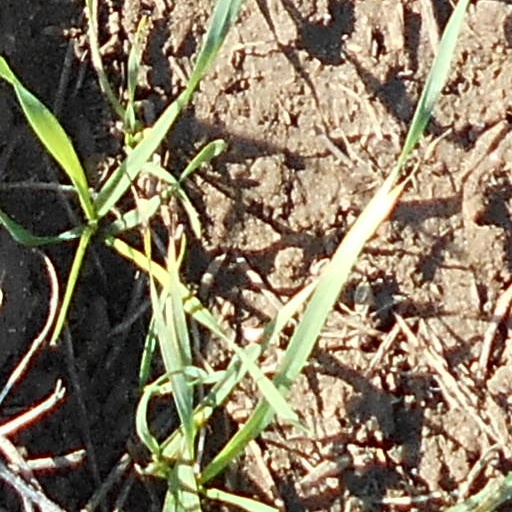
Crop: wheat